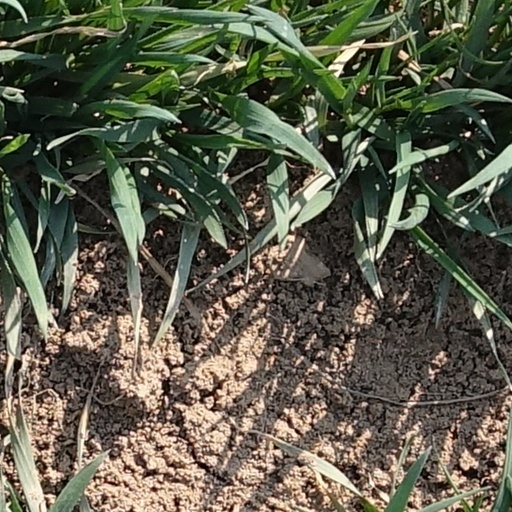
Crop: wheat